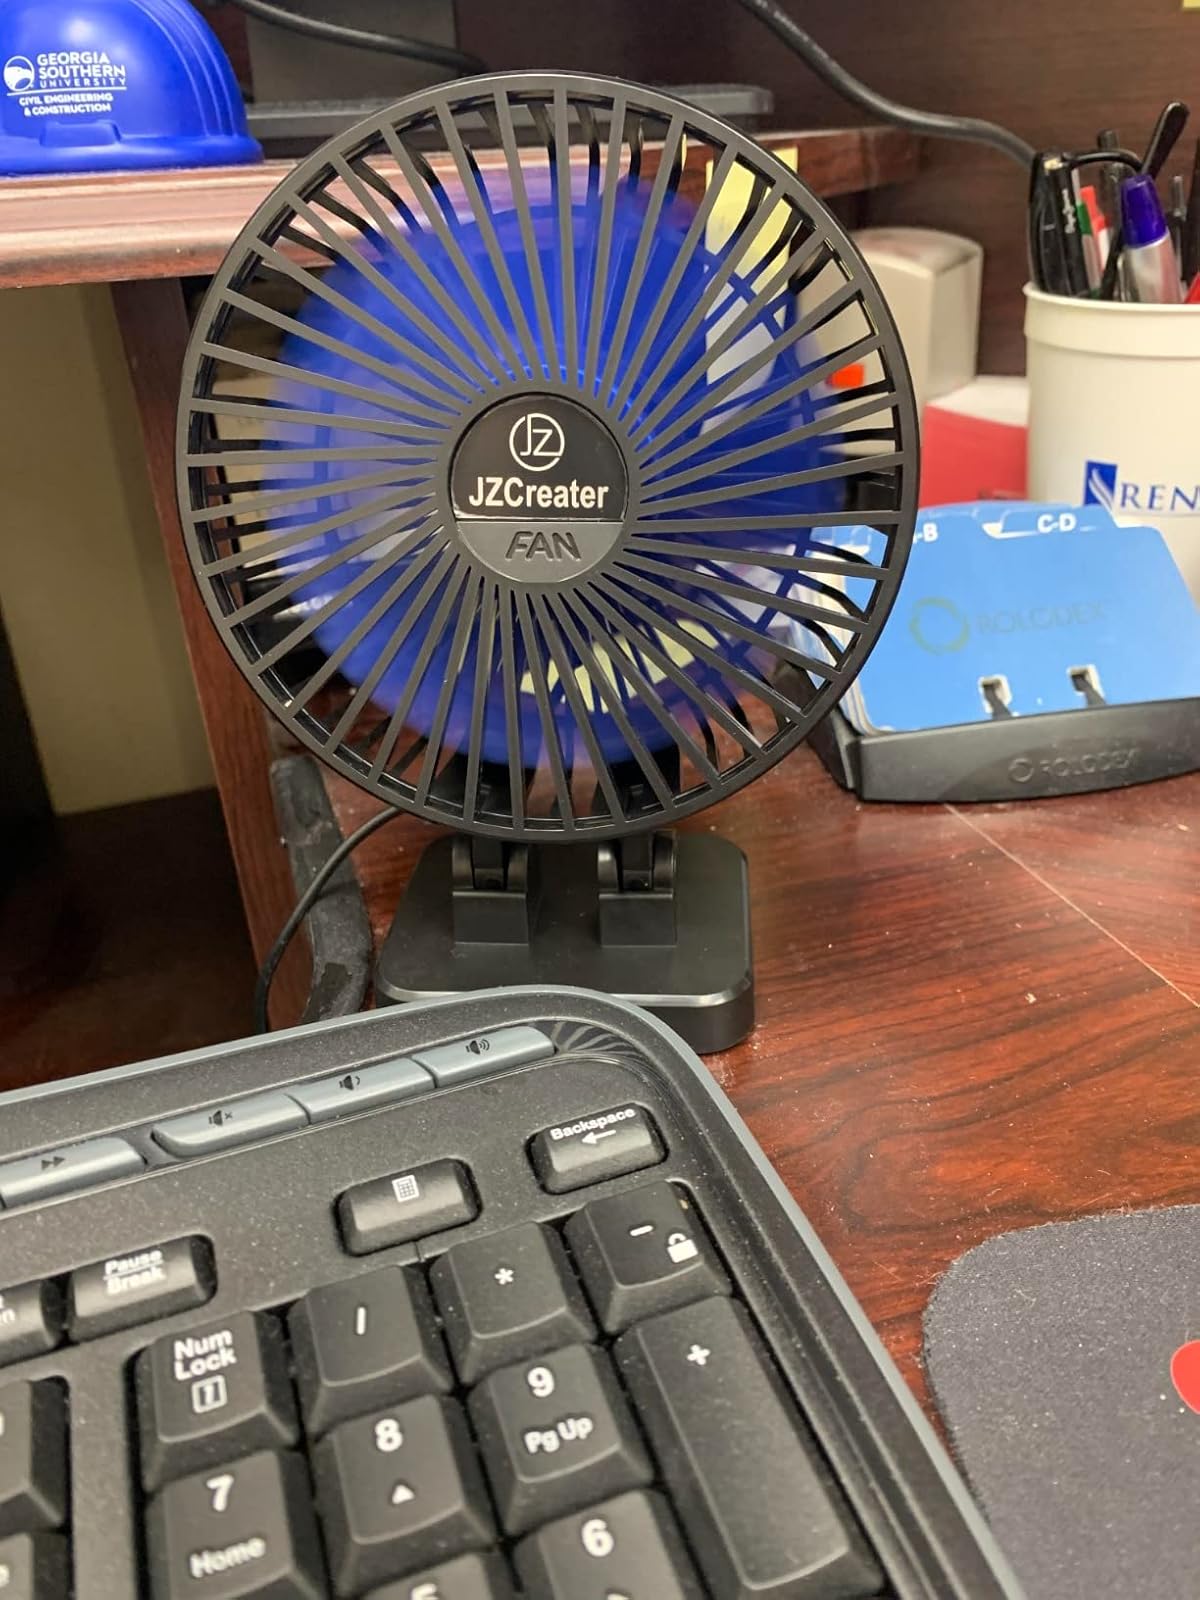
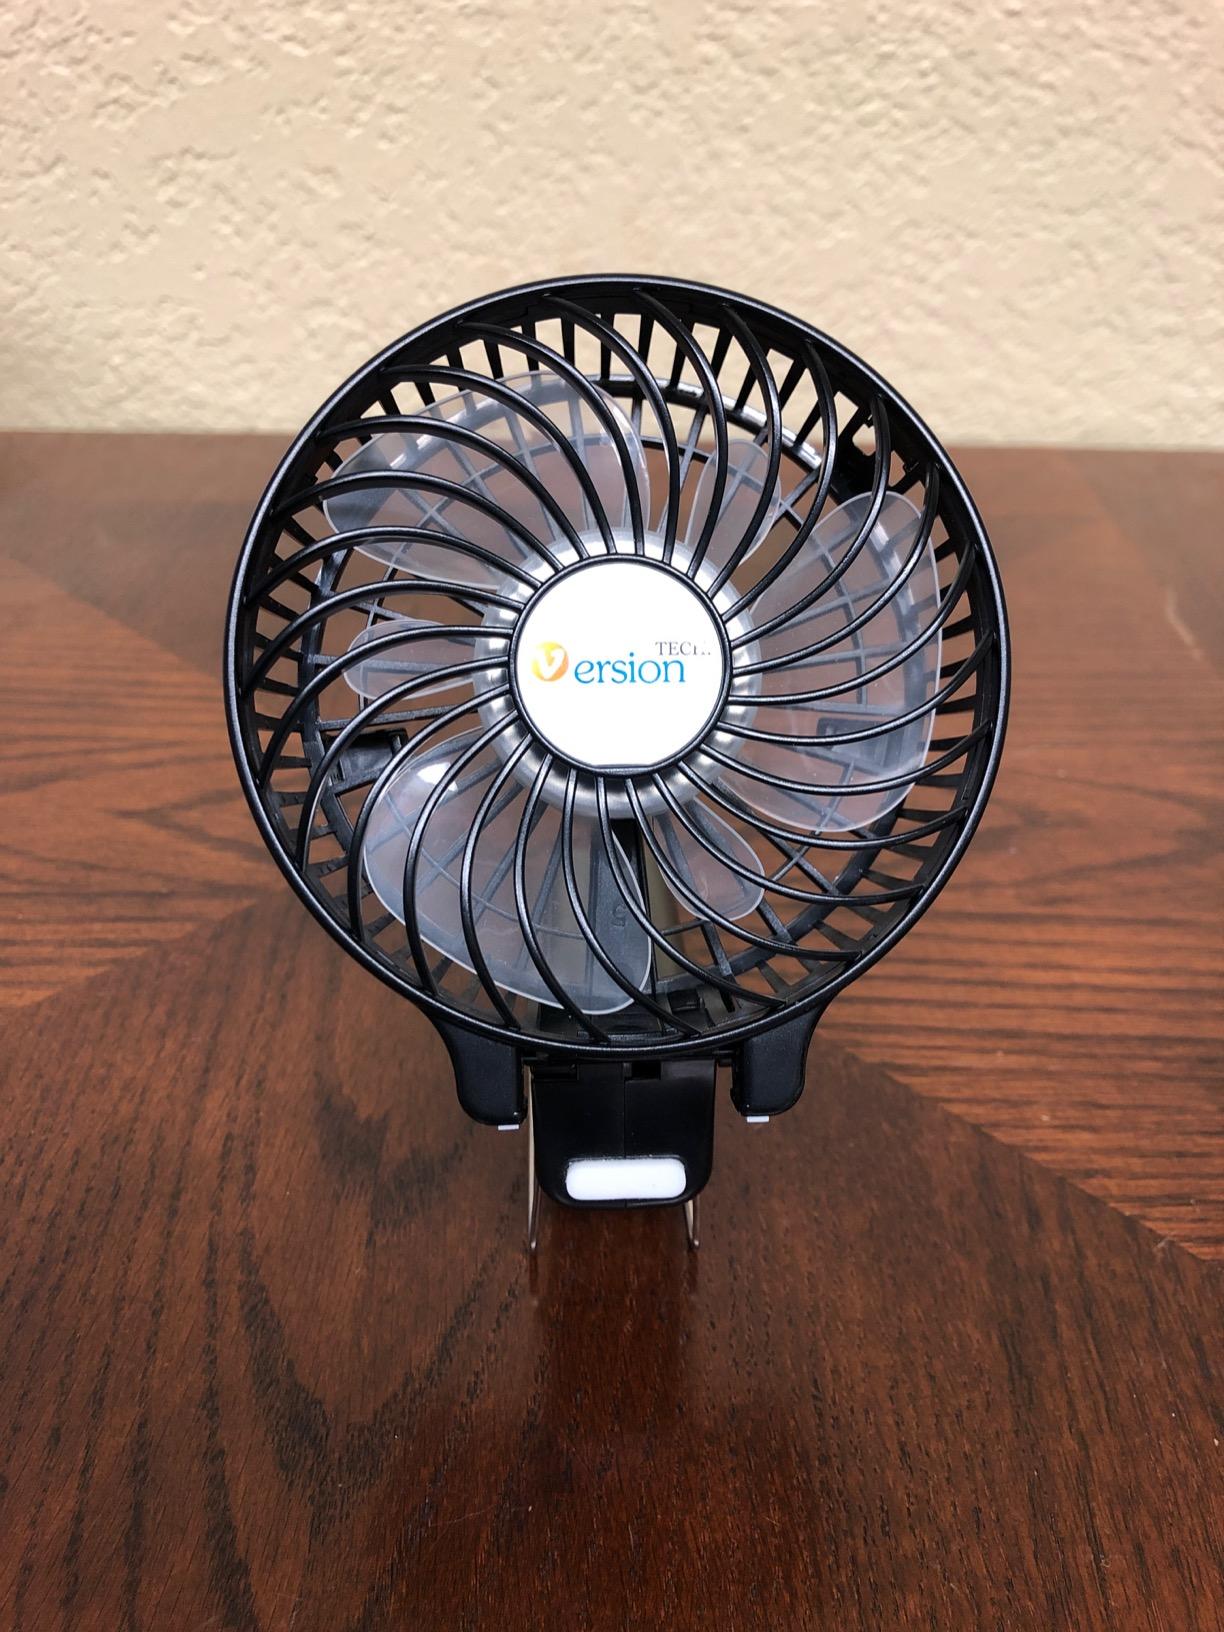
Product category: fan
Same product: no